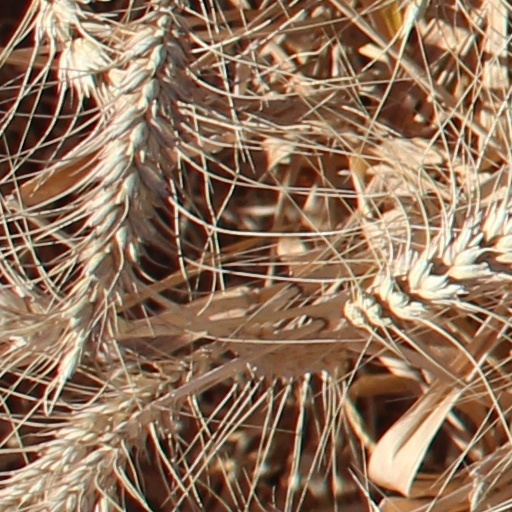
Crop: wheat